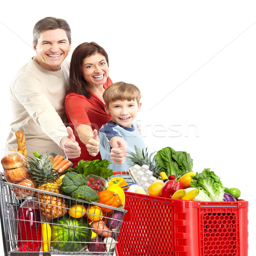
stock photo : happy family with a shopping cart .